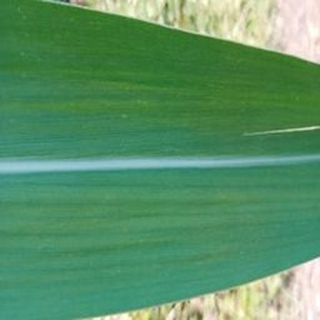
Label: healthy_sugarcane